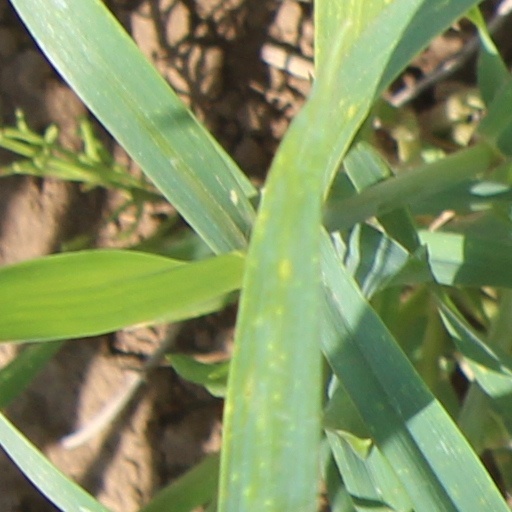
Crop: wheat